Jeff Reine-Adélaïde

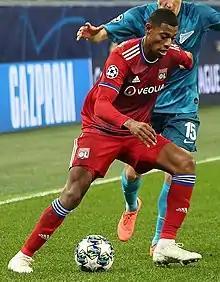
Reine-Adélaïde playing for Lyon in 2019.

Jeff Jason Reine-Adélaïde (born 17 January 1998) is a French professional footballer who plays as a midfielder.